Offshore wind power in the United Kingdom

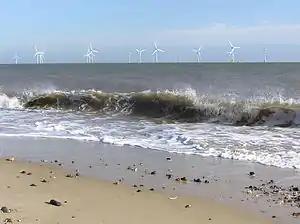
Scroby Sands wind farm from Great Yarmouth

In May 2010, the Crown Estate gave approval for seven Round 1 and 2 sites to be extended creating an additional 2GW of offshore wind capacity. Each wind farm extension required a complete new planning application including an Environmental Impact Assessment and full consultation. The sites are: